Aluminium-conductor steel-reinforced cable

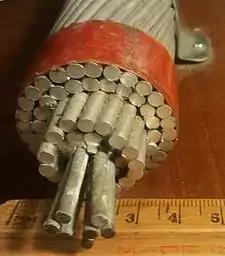
Sample cross-section of high tension power (pylon) line, showing 1 strand (7 wires) of steel surrounded by 4 concentric layers of aluminium.

Aluminum conductor steel-reinforced cable (ACSR) is a type of high-capacity, high-strength stranded conductor typically used in overhead power lines. The outer strands are high-purity aluminium, chosen for its good conductivity, low weight, low cost, resistance to corrosion and decent mechanical stress resistance. The centre strand is steel for additional strength to help support the weight of the conductor. Steel is of higher strength than aluminium which allows for increased mechanical tension to be applied on the conductor. Steel also has lower elastic and inelastic deformation (permanent elongation) due to mechanical loading (e.g. wind and ice) as well as a lower coefficient of thermal expansion under current loading. These properties allow ACSR to sag significantly less than all-aluminium conductors. As per the International Electrotechnical Commission (IEC) and The CSA Group (formerly the Canadian Standards Association or CSA) naming convention, ACSR is designated A1/S1A.